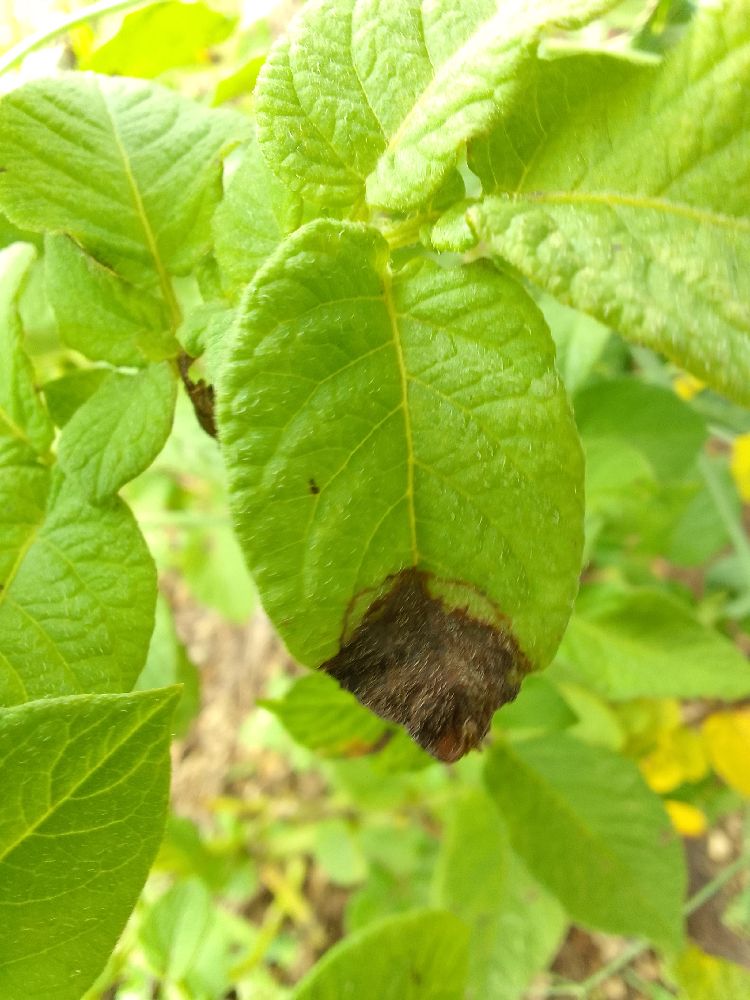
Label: Late blight